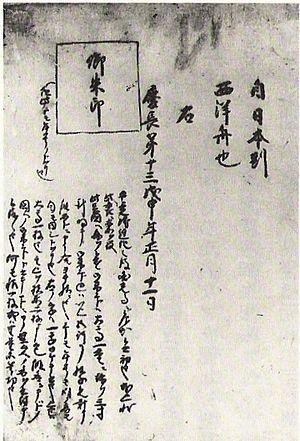
Le terme shuinsen désigne les navires de commerce armés japonais faisant du commerce vers les ports d'Asie du Sud-Est, et détenteurs d'une licence marquée d'un « sceau vermillon », émise par le shogunat Tokugawa primitif durant la première moitié du XVIIᵉ siècle. Entre 1600 et 1635, plus de 350 navires japonais ont sillonné les mers porteurs de cette permission appelée shuinjō.